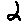
Label: 2